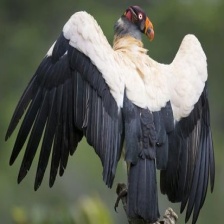
Species: KING VULTURE
Scientific name: SARCORAMPHUS PAPA
ImageNet parent category: vulture